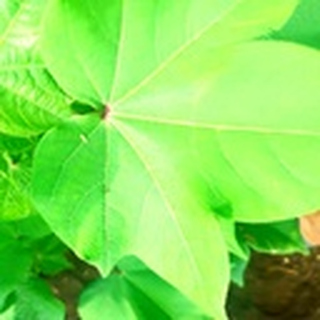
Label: healthy_cotton